Millbourne, Pennsylvania

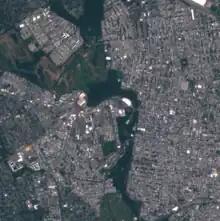
Sentinel-2 true-color image of Millbourne (center), West Philadelphia (right), and Upper Darby (left), June 2022

In 1906, a patch of Millbourne was sold by John Sellers II's son, John, to make way for 69th Street Transportation Center, which connected Upper Darby to Philadelphia.